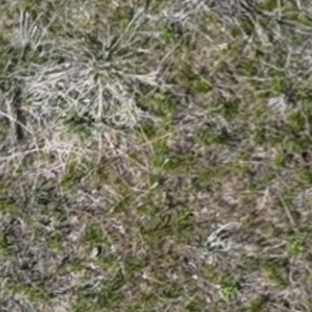
Month: may